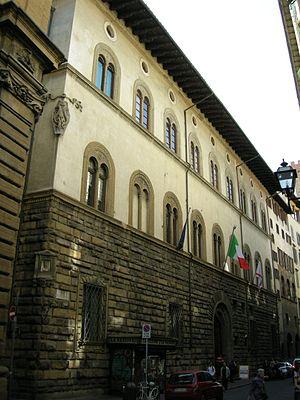
Le Palais Pazzi, également connu sous le nom de Palazzo della Congiura ou Palazzo Pazzi-Quaratesi, est un palais de style Renaissance situé au 10 Via del Proconsolo au coin de Borgo Albizzi à Florence, entre le Palazzo Nonfinito et le Palazzo Pazzi-Ammannati au nord.